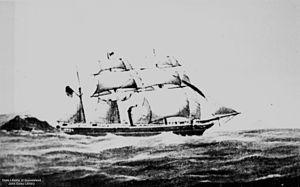
La Peninsular and Oriental Steam Navigation Company, plus connue sous les lettres P&O, est une compagnie de transport maritime, de croisière et de logistique britannique fondée à Londres en 1837 par deux hommes d'affaires et politiciens britanniques Brodie McGhie Willcox et Arthur Anderson et le capitaine Richard Bourne. Elle a été la plus ancienne compagnie de croisières et une des grandes compagnies maritimes de paquebots depuis sa fondation au XIXᵉ siècle, opérant en particulier en Méditerranée, sur la Route des Indes, de l'Extrême-Orient et de l'Australie. Dominant le transport maritime sur les routes orientales, elle a joué un rôle majeur dans l'émigration européenne en Australie au XIXᵉ siècle et XXᵉ siècle. Elle a également été une pionnière du marché des croisières dans lequel elle continue d'opérer depuis son absorption au sein du groupe Carnival Group, leader mondial du secteur.
David Sassoon & Co., Ltd est une entreprise opérant entre le XIXᵉ et le XXᵉ siècle, en Inde, Chine et Japon.